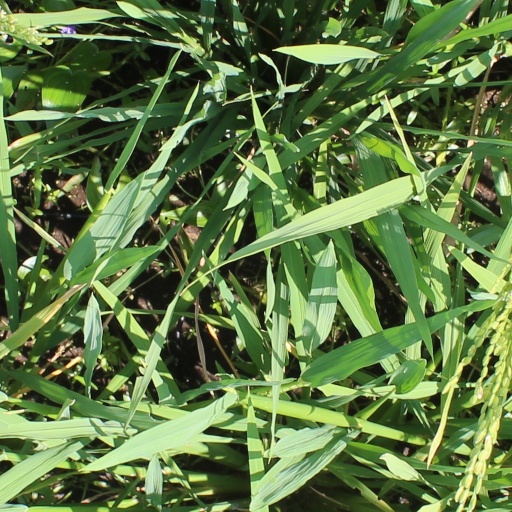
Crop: rice